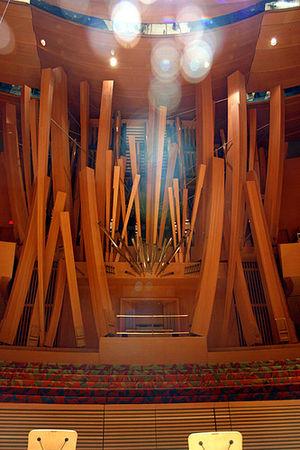
Orgue du Walt Disney Concert Hall
L’orgue du Walt Disney Concert Hall, qualifié par ses promoteurs comme « l'orgue du futur », a été spécialement construit pour la grande salle de concert du Walt Disney Concert Hall à Los Angeles. Son concert inaugural a eu lieu en 2004.
Le buffet d'orgue est la partie visible de l'orgue. Il est la structure de menuiserie dans laquelle sont placés les tuyaux et les sommiers de l'orgue.